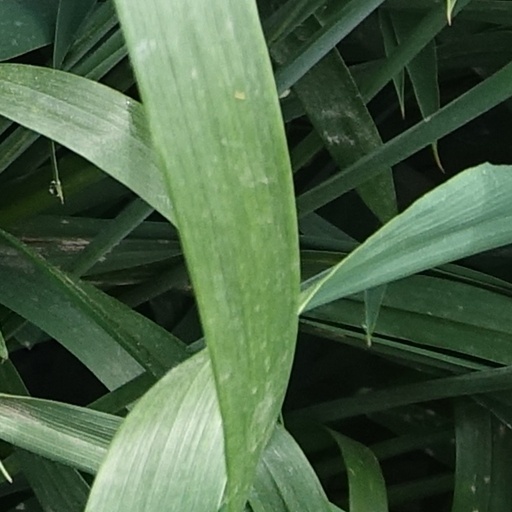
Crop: wheat